Eilean-a-beithich

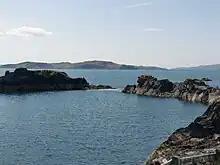
The southern rim of the quarry showing the breach.

In 1549, Dean Monro wrote: ""Narrest Seunay layes ther a litle iyle, callit in Erische Leid Ellan Sklaitt, quherein ther is abundance of skalzie to be win"". In modern English: "Nearest to Shuna there lies a little isle, called "Eilean Sklaitt" in Gaelic where there is an abundance of slate to be gained."